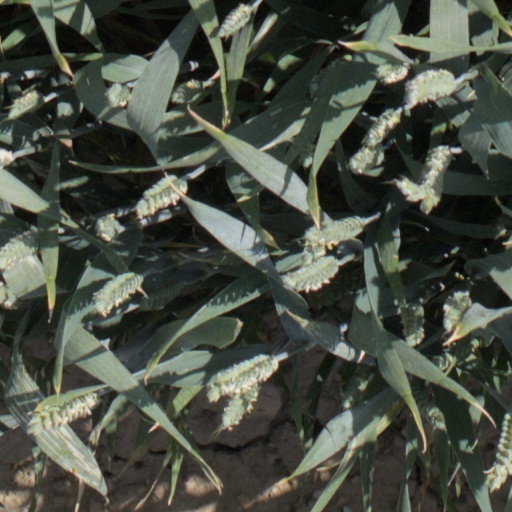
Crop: wheat